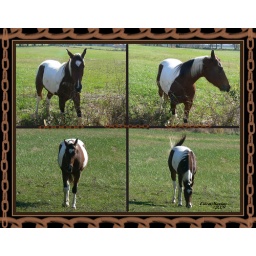
11-08-09 Just a horse in a field